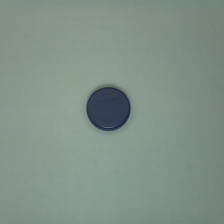
Color: blue
Cap type: standard cap